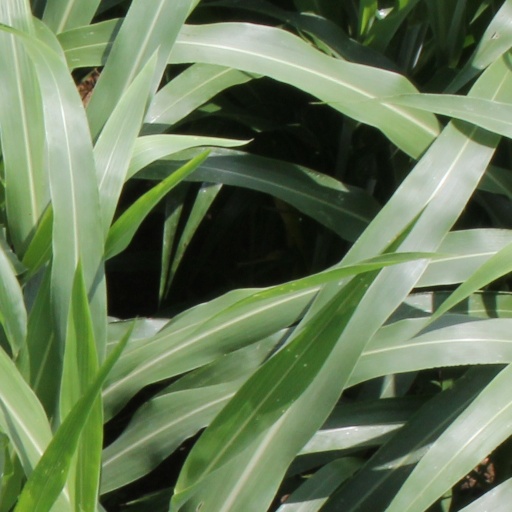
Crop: sorghum